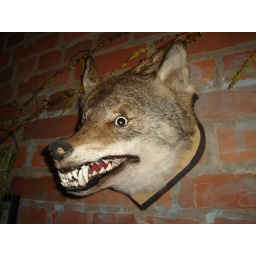
Museum of stuffed animals in. Museum of stuffed animals in Lida castle